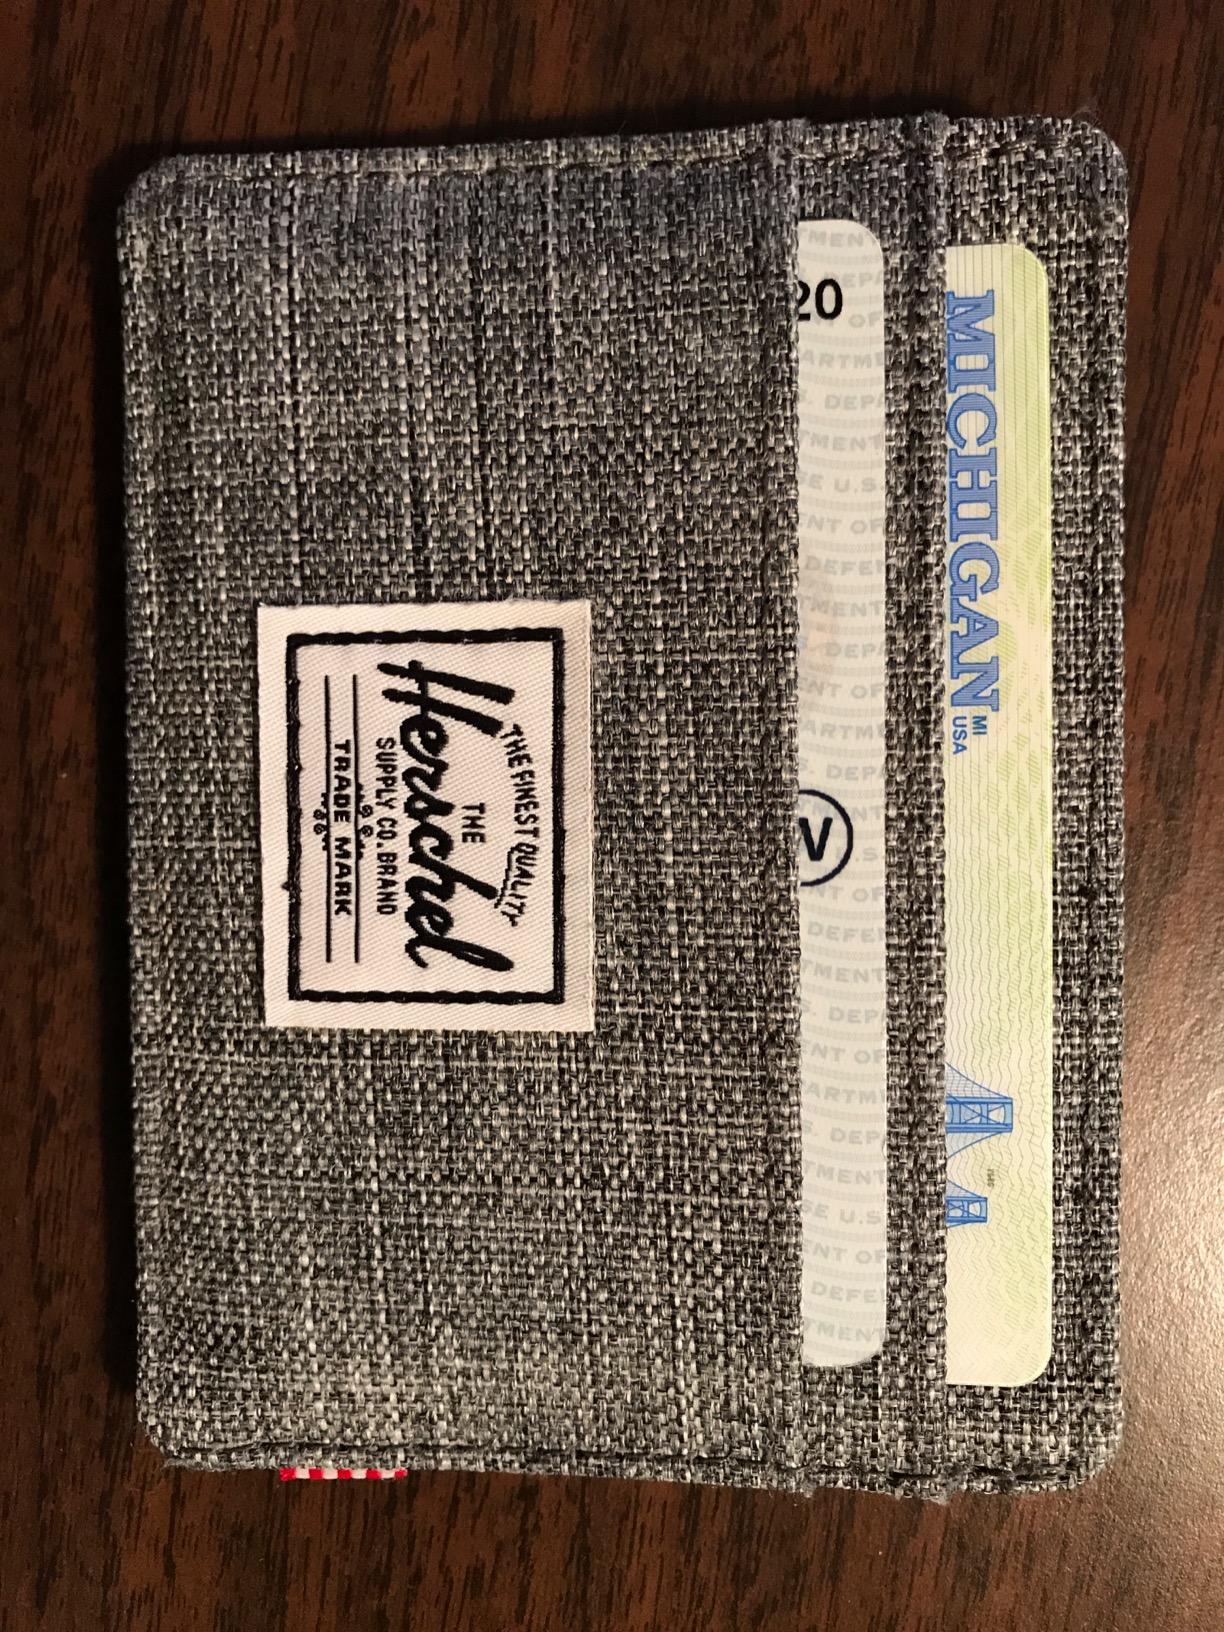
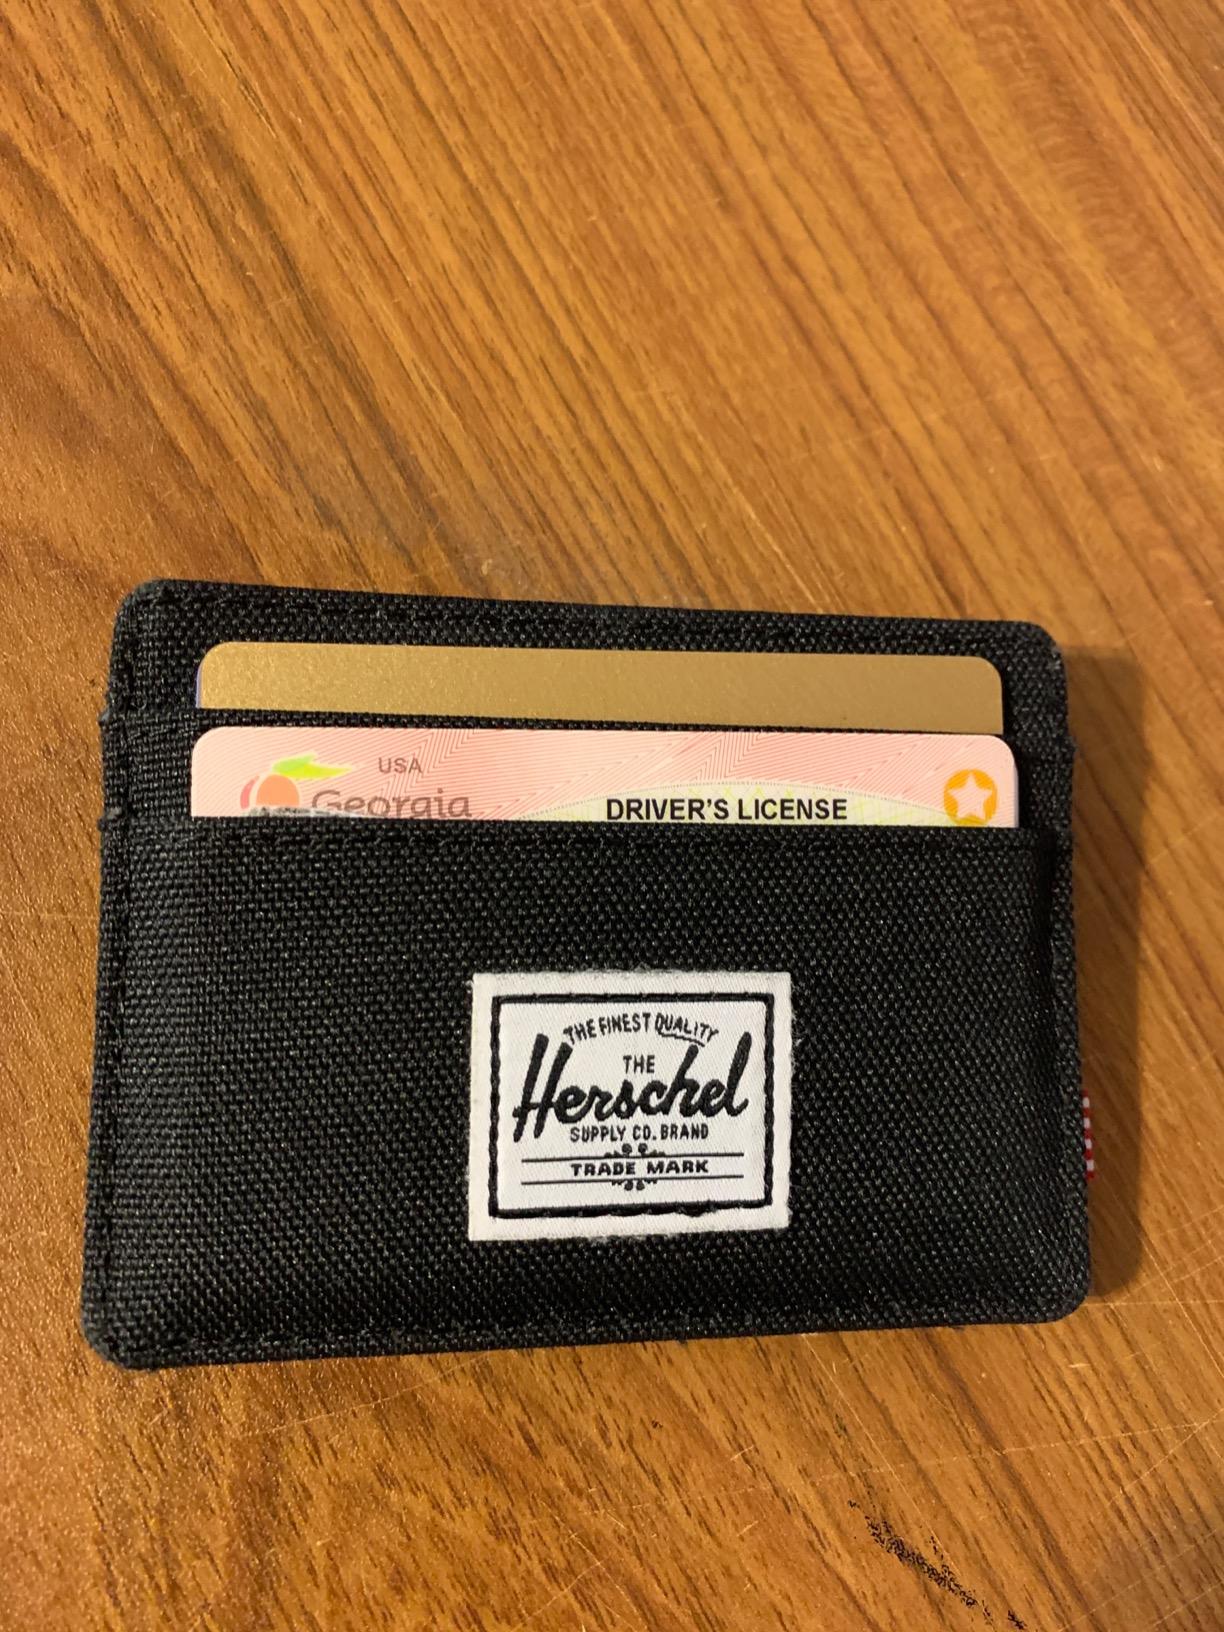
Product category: accessories_wallet
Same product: no